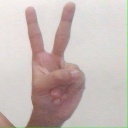
अक्षर: क